Empress Shōshi

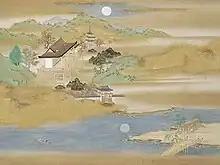
Shōshi likely lived in the Lake Biwa region, shown here in a late-17th-century illustration by Tosa Mitsuoki, after retiring from court.

It was not uncommon for Heian aristocratic women to take religious vows, become "nyūdō", and yet remain in secular life. As her father and her aunt Seishi had done before her, at 39 in 1026, Shōshi underwent an ordination ceremony to become a Buddhist nun. This was done at a lavish ceremony, at a place decorated with gold-leafed illustrated folding screens, priceless gifts were displayed, and courtiers, dressed in sumptuous costumes, were in attendance. The ritual was performed by five priests, three representing the most senior hierarchy of the Buddhist priesthood, one of whom was Shōshi's cousin who performed the hair-cutting ceremony, in which her long hair was cut shoulder-length, called "amasogi" style. At this time she assumed the name Jōtōmon-in. This, her second "jukai", symbolized a transition from Empress to Imperial Lady, a change of lifestyle, and marked her as a novice nun. However, research suggests that political power was gained rather than lost when becoming Imperial Ladies, despite relinquishing imperial duties and devoting themselves to Buddhist rites. As was the custom for noblewomen of her period, Shōshi took ordination rites in steps; much later in life, in yet another ritual, she received full vows and at that time underwent a full shaving of her head.